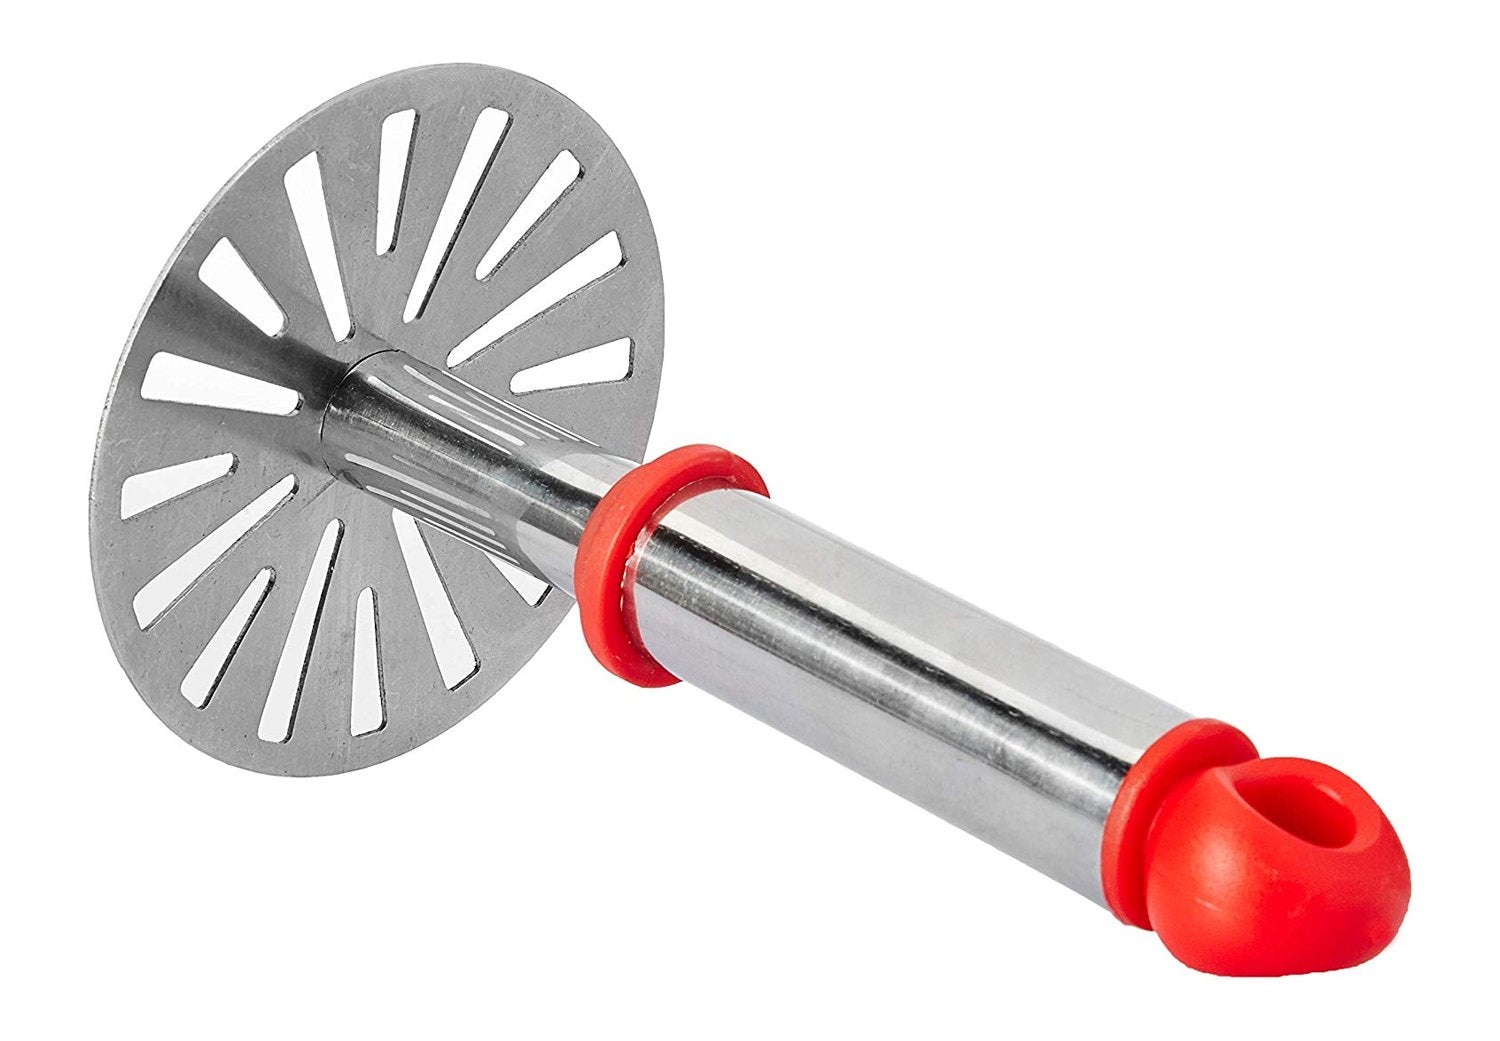
Stainless Steel Potato Masher, PauBhaji Masher
Kitchen Tools -Stainless Steel Potato Masher, Paubhaji Masher Potato mashing was such a daunting task in the past for everyone who had to use the highly inefficient vertical handled potato masher. Newly designed innovative potato masher with horizontal grip and wide mashing plate, potato mashing is no more a tiresome kitchen activity. Constructed of stainless steel for comfortable use, the Masher can be used for a variety of everyday tasks in a wide array of recipes including mashed potatoes and other root vegetables, guacamole, bean dips and more, smasher Stainless Steel Masher The masher is made of stainless steel that makes it durable and ensures that it lasts for a long time even with regular use. Being made of stainless steel, this masher is corrosion resistant. The masher makes a good mash without any lumps. Ergonomic Grip The vegetable masher comes with an ergonomic handle. The handle makes the job of mashing large batches of vegetables a breeze. The handle is insulated which prevents your hands from scalding while mashing hot vegetables. Easy Storage The masher comes with a hole at one of its ends. This hole on the handle of the masher makes it easy to hang. Key Features -Innovative Design -Heavy-duty masher for soft food -Main part made of 18/0 stainless steel (430 s/s) -Extremely Easy for Use -No Electricity, No Gas -Soft-grip handle for comfort -Hanging hole for rail storage -Seamless and hygienic round mesh head; Dishwasher safe, easy to clean. -comfortable non-slip rubber handle with hanging loop; ergonomic grip
Brand: KRISHITA MARKETING PRIVATE LIMITED
Category: Home & Garden > Kitchen & Dining > Kitchen Tools & Utensils > Mashers